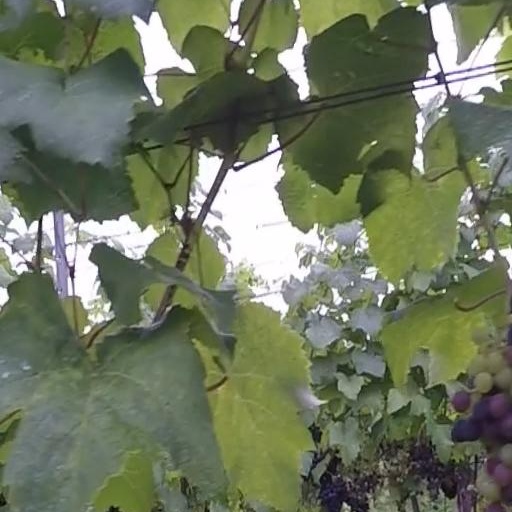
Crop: grape